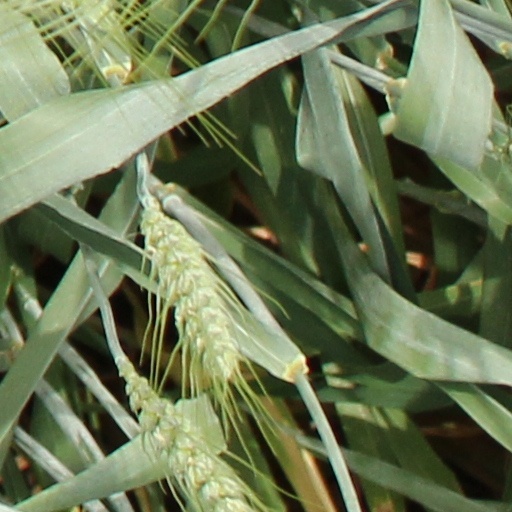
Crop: wheat